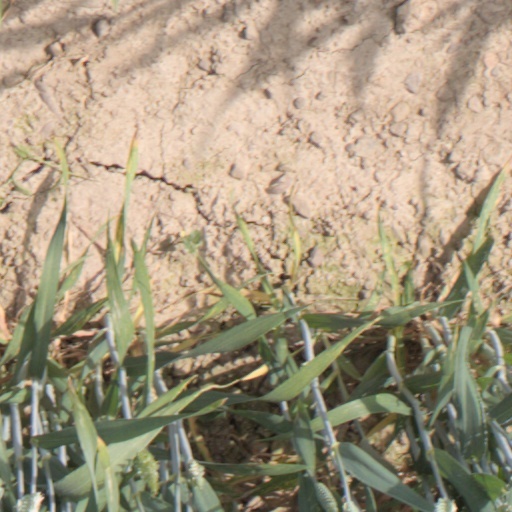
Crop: wheat